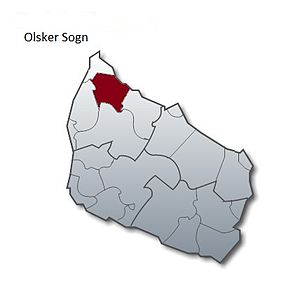
Olsker Sogn
Olsker Sogn
Olsker Sogn
Olsker Sogn er et sogn i Bornholms Provsti. Sognet ligger i Bornholms Regionskommune. Før 1. januar 2003 lå det i Allinge-Gudhjem Kommune, og indtil Kommunalreformen i 1970 lå det i Nørre Herred. I Olsker Sogn ligger Tejn Kirke og Sankt Ols Kirke.